Nan Chiau High School

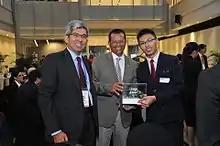
A student representative presenting their Arduino Shieldbot creation to visiting Malaysian Minister during a gift presentation ceremony at imbX Ministerial Forum in 2014.

Apart from development of cultural intelligence, life skills are also incorporated into the curriculum to prepare students for the future, by assisting students in the acquisition of various life skills that will be useful as they become part of the 21st century workforce. The Learning for Life Programme (LLP) provides a unique cognitive-aesthetic domain of learning through drama, public speaking, debate, puppetry and creative Chinese lyrical composition, to strengthen self-expression and nurtures aesthetics appreciation in students, as well as to allow them to learn and embrace cultural diversity.